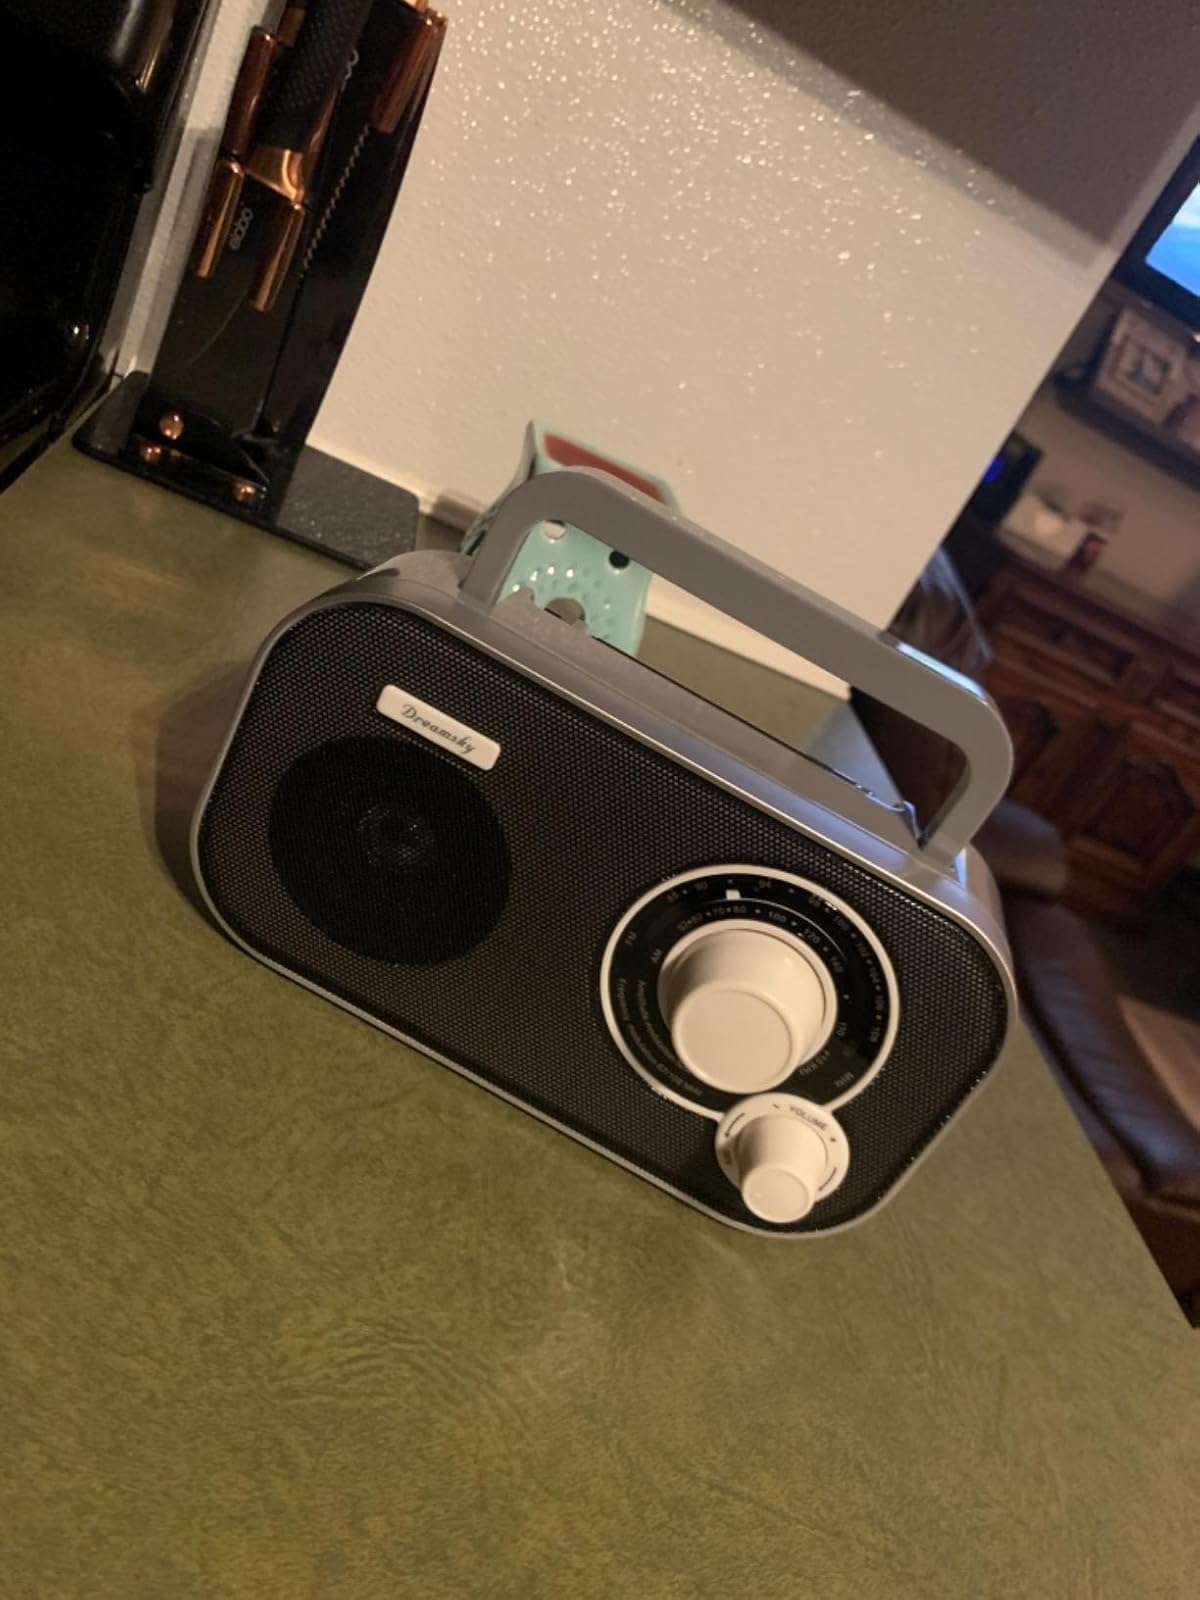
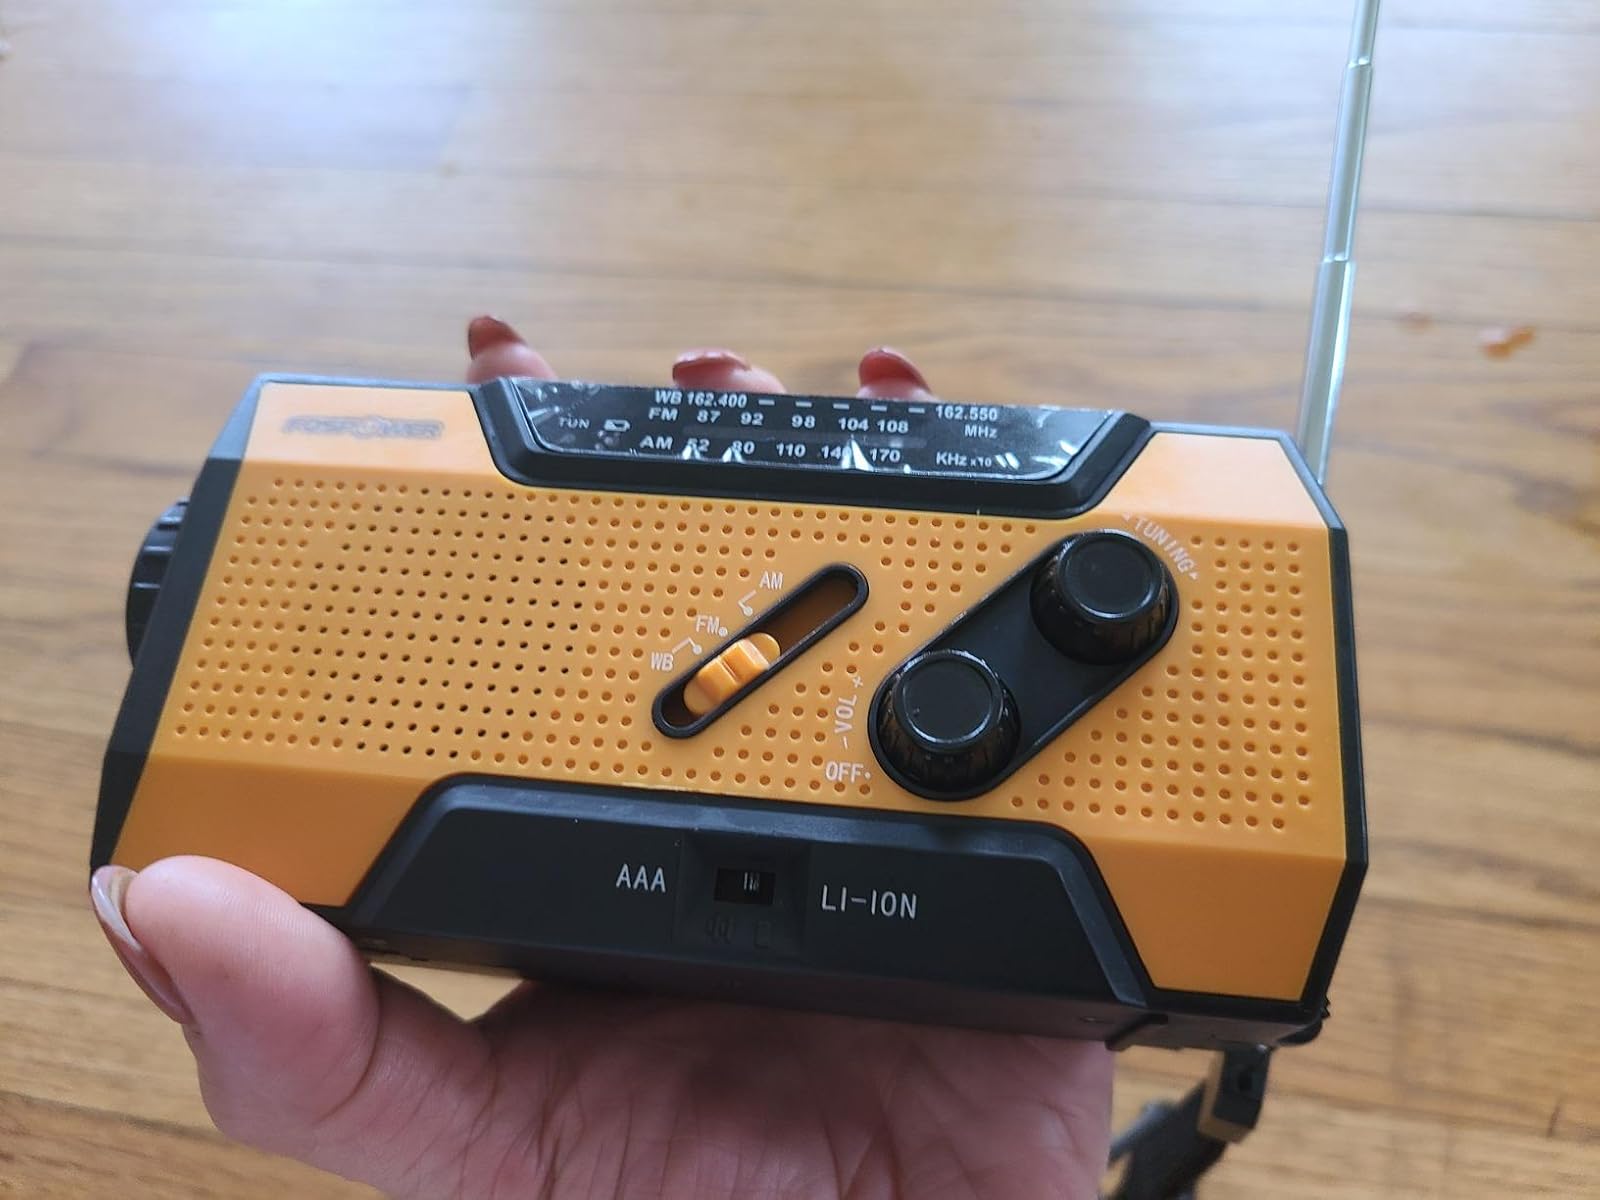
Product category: radio
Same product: no